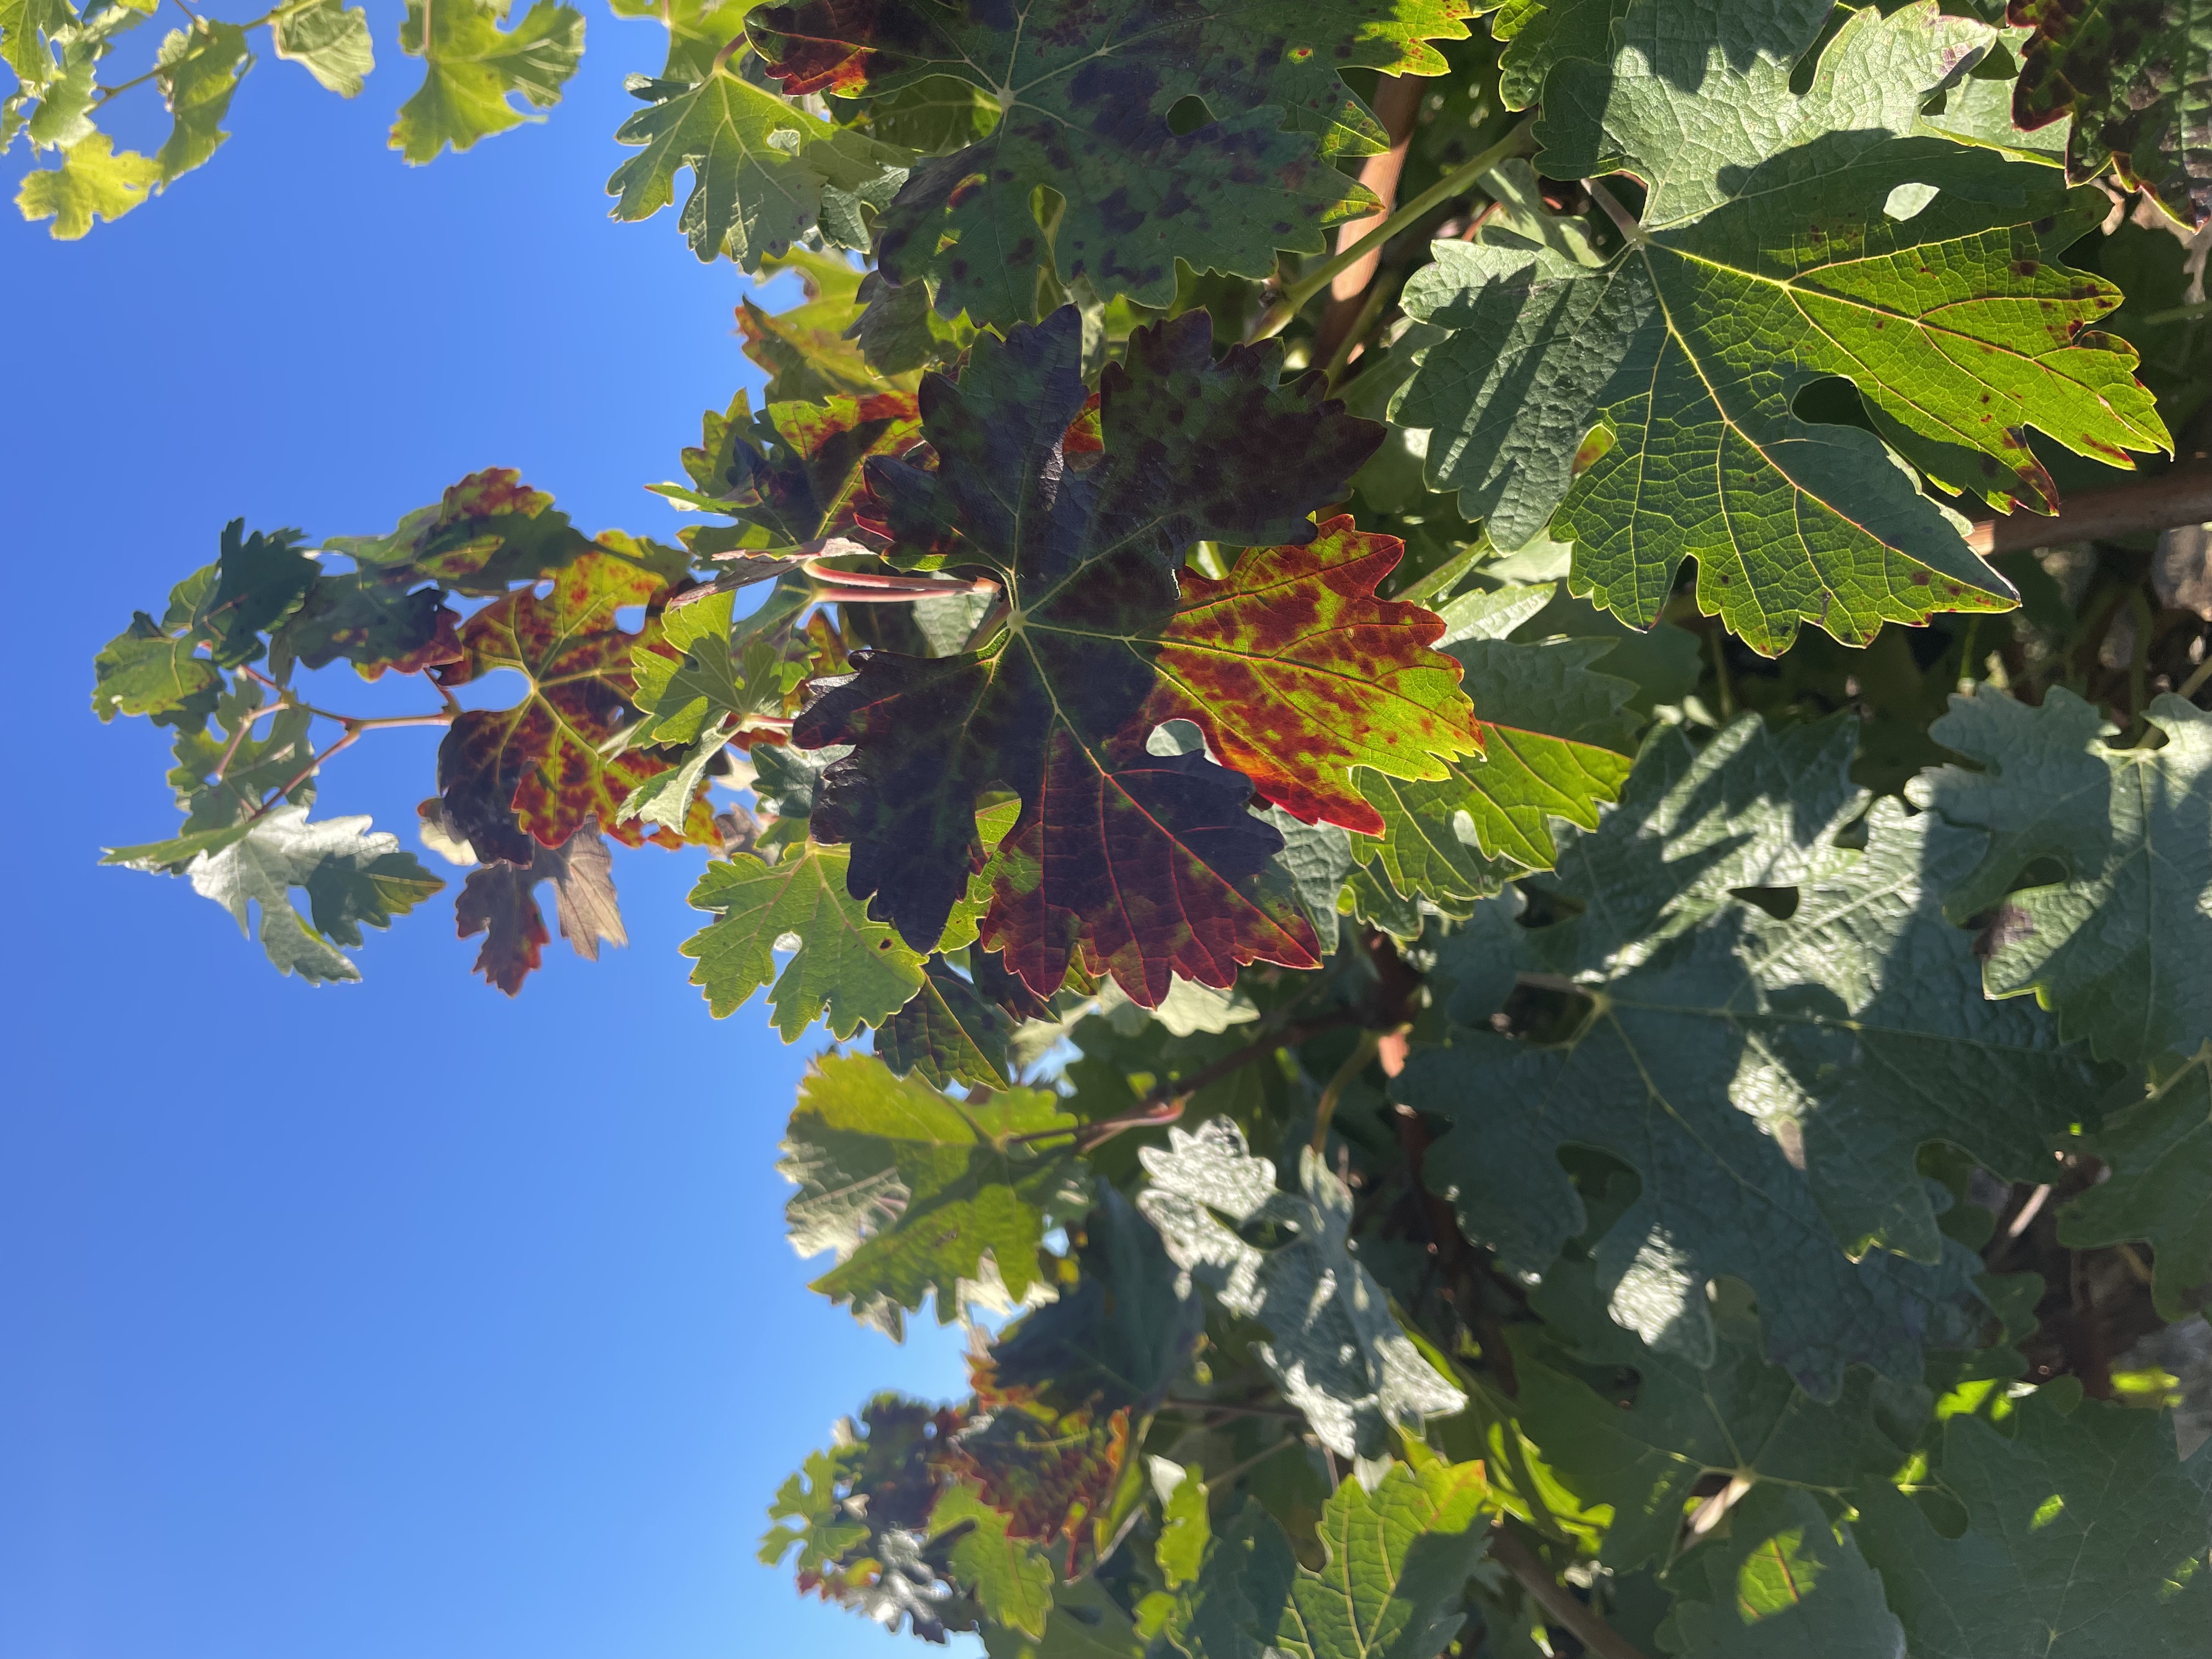
Label: Leafroll 3